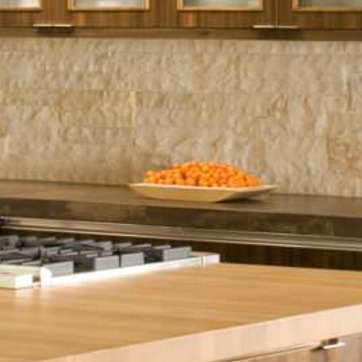
Material: food